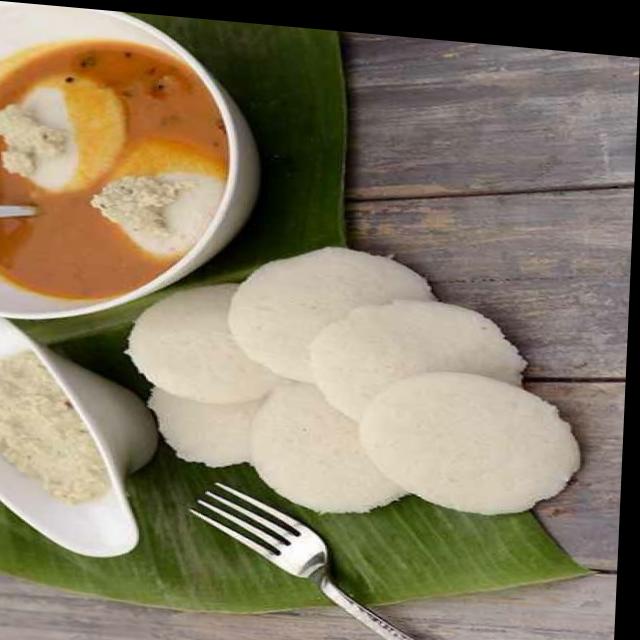
Dish: idli